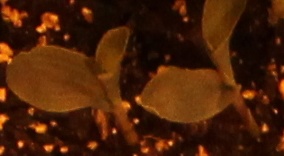
Label: Corn